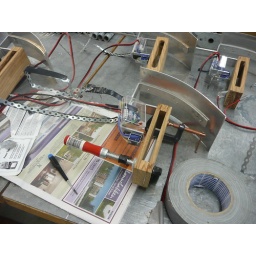
after having left the forest of Lillehammer, some of the birds needed some care before taking over forest in the cold climate of the airport